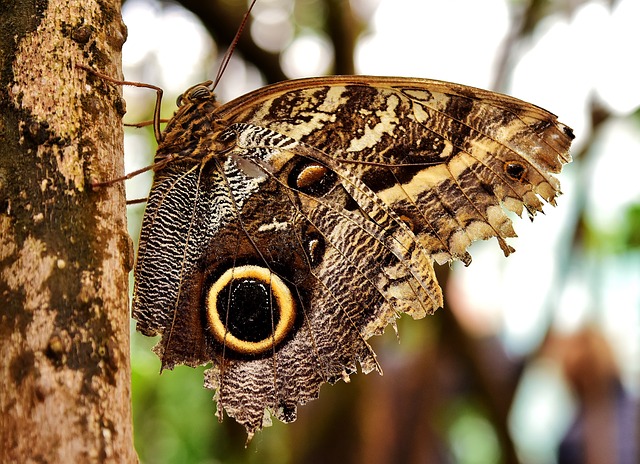
Label: farfalla